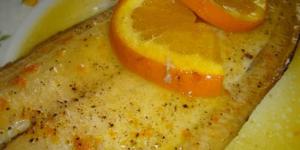
filetes de lenguado a la naranja con thermomix